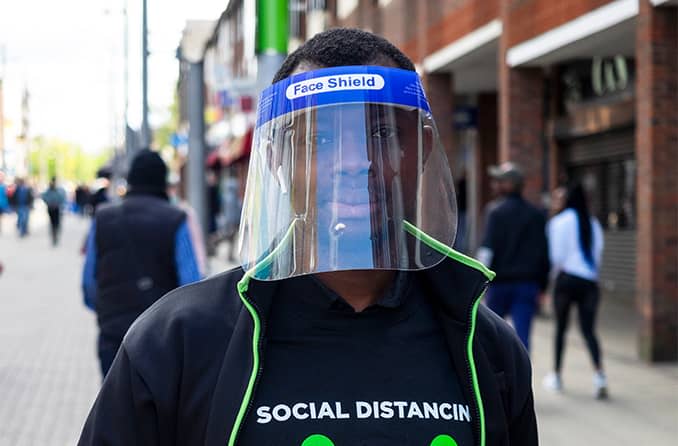
Objects detected:
Face_Shield